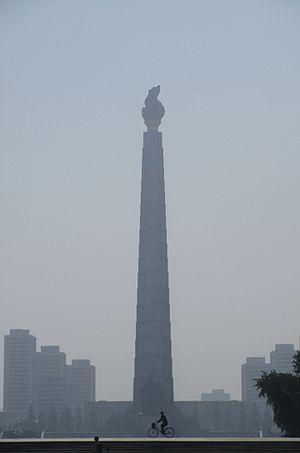
juche
Pyongyang est la capitale et la plus grande ville de la République populaire démocratique de Corée, fréquemment appelée Corée du Nord. La population officielle du centre-ville est estimée à 2,5 millions d'habitants en 2013, tandis que l'agglomération en rassemble environ 3,3 millions. Sa superficie est de 3 194 km², soit près de trois fois celle de Los Angeles. Elle constitue le cœur politique, économique et culturel du pays.